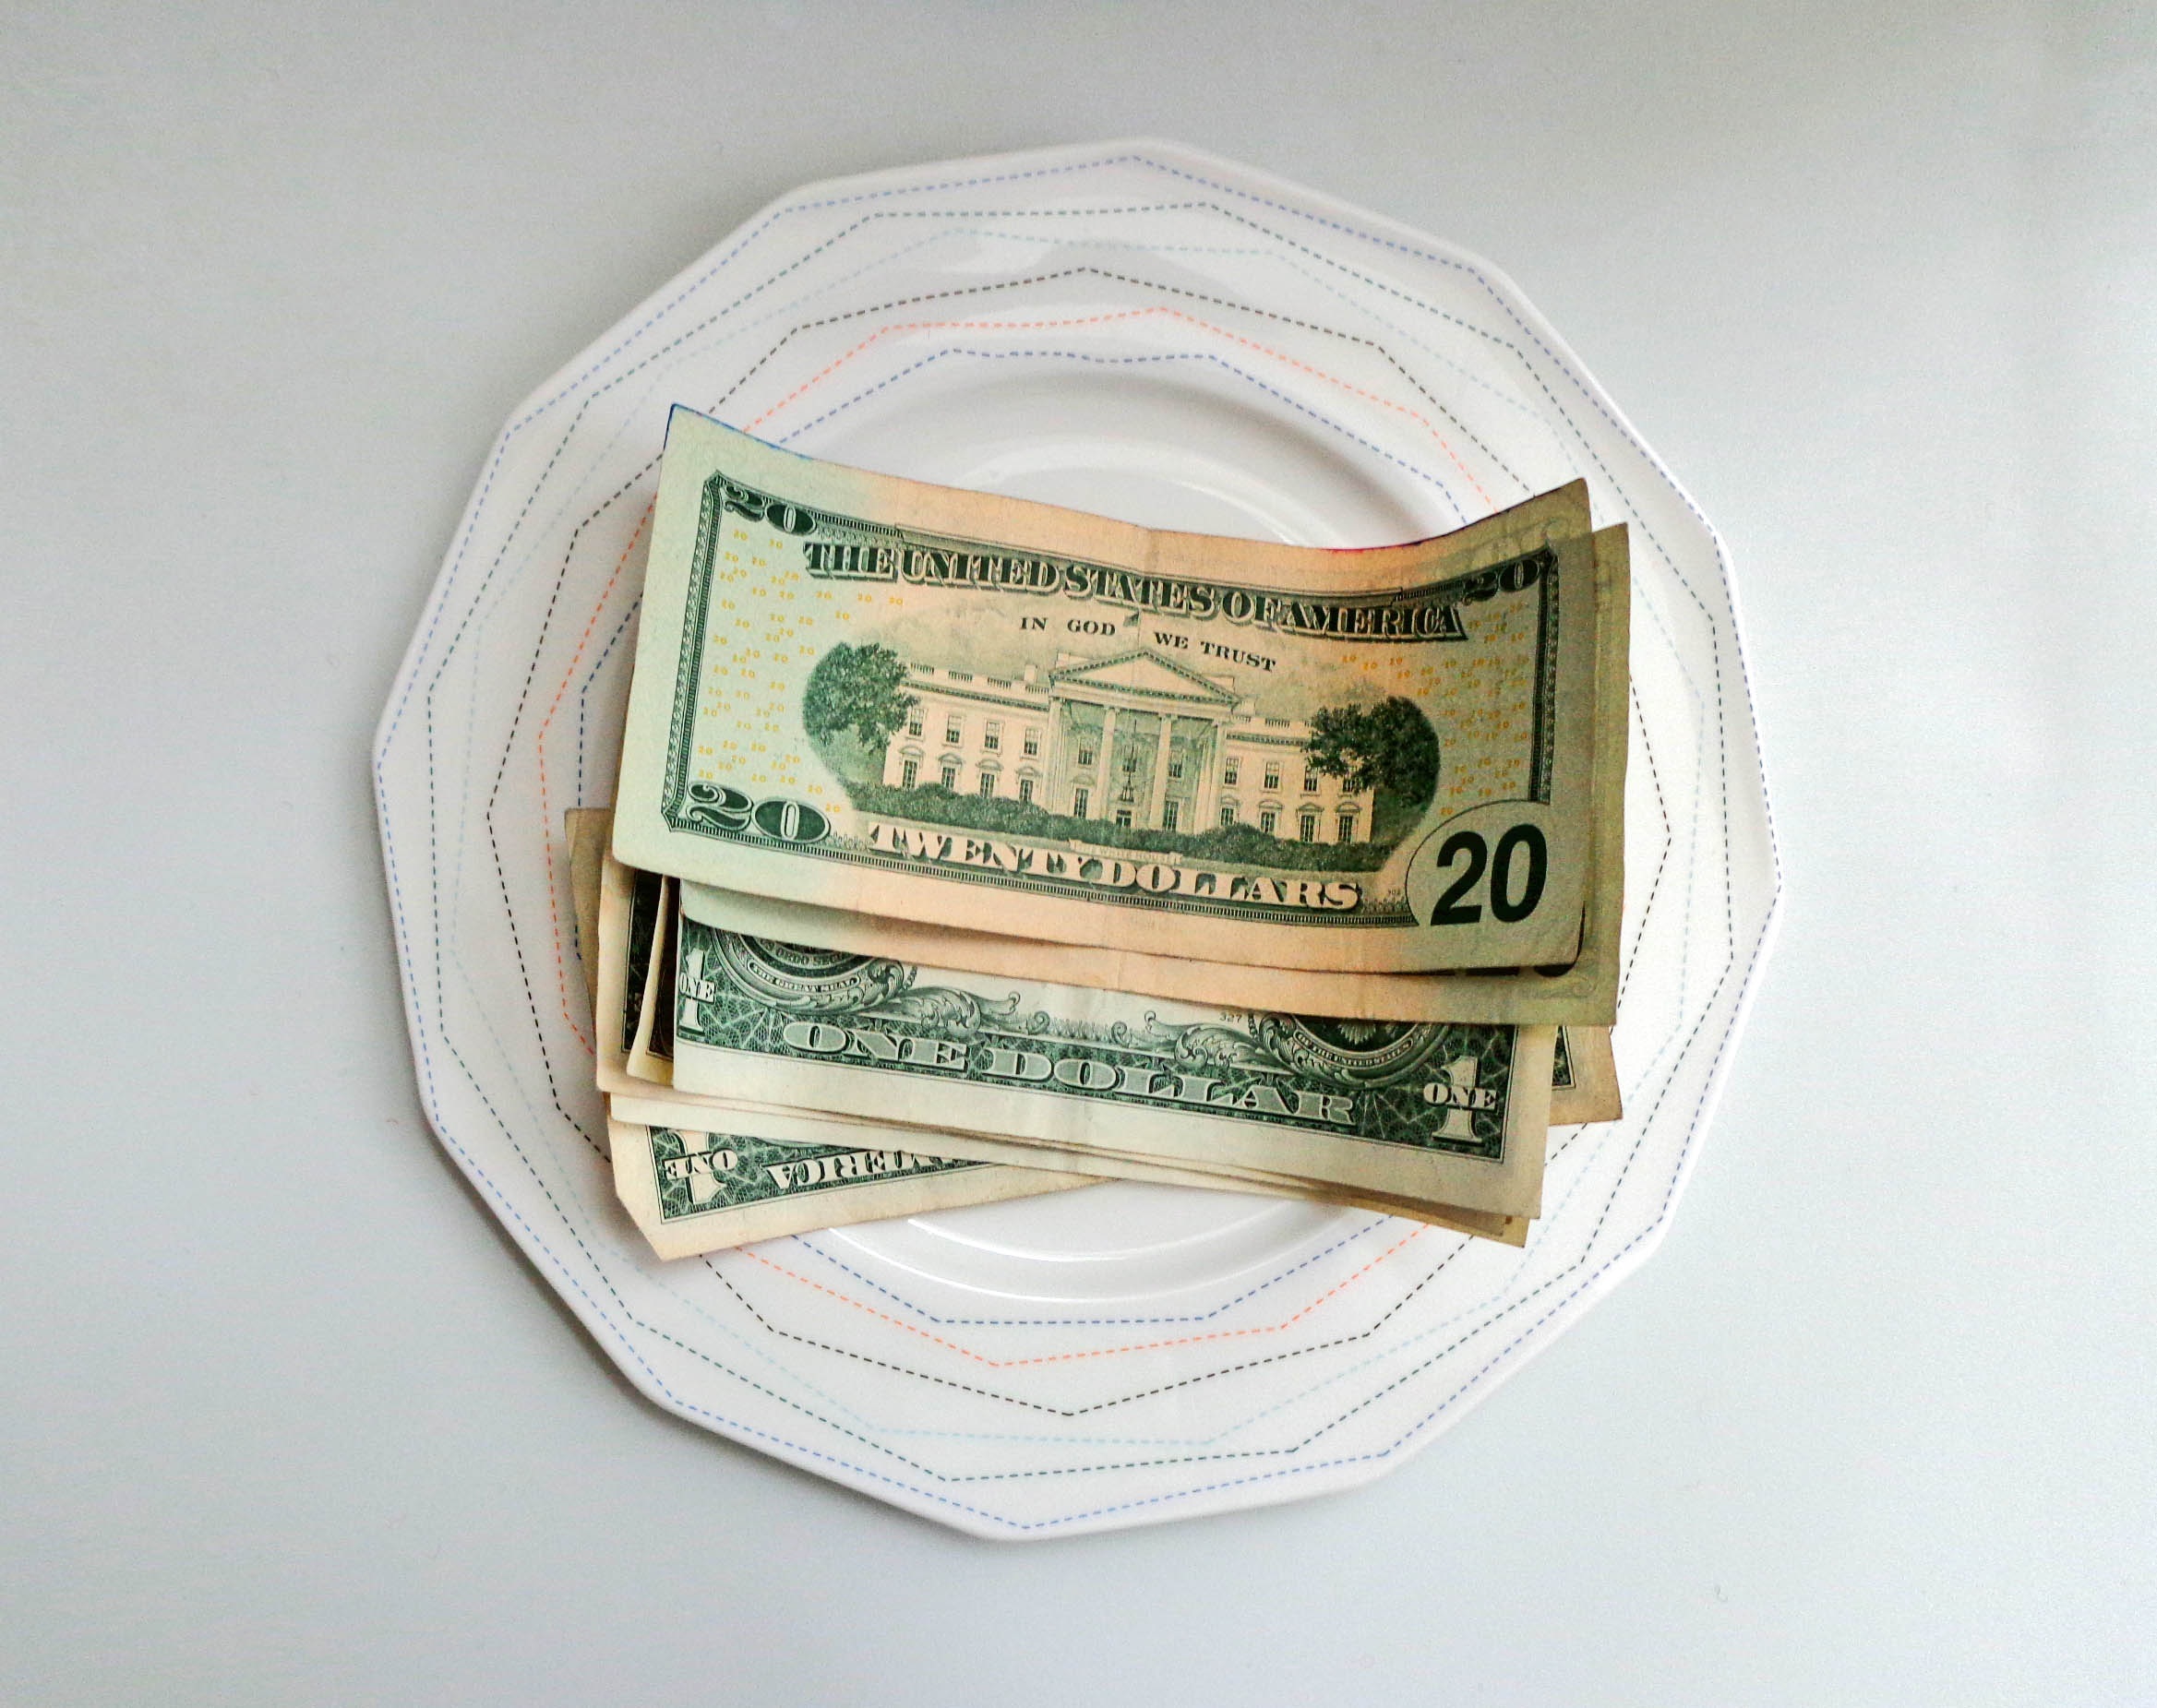
money, plate, paper, material, label, product, cash, textile, tip, currency, dollar, bills, dollars, money on a plate